Paul Hermann (composer)

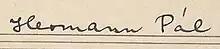
signature of "Hermann Pál" on one of his music manuscripts

Paul Hermann left a small number of compositions, which are all now public domain in Europe.